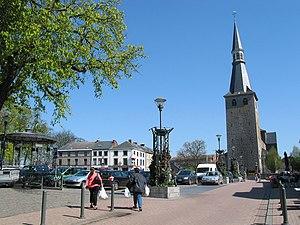
Ciney, la place Monseu, le kiosque et l'église St-Nicolas..